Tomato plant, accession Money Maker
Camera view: horizontal (90 deg, fisheye); turntable rotation: 240 degrees
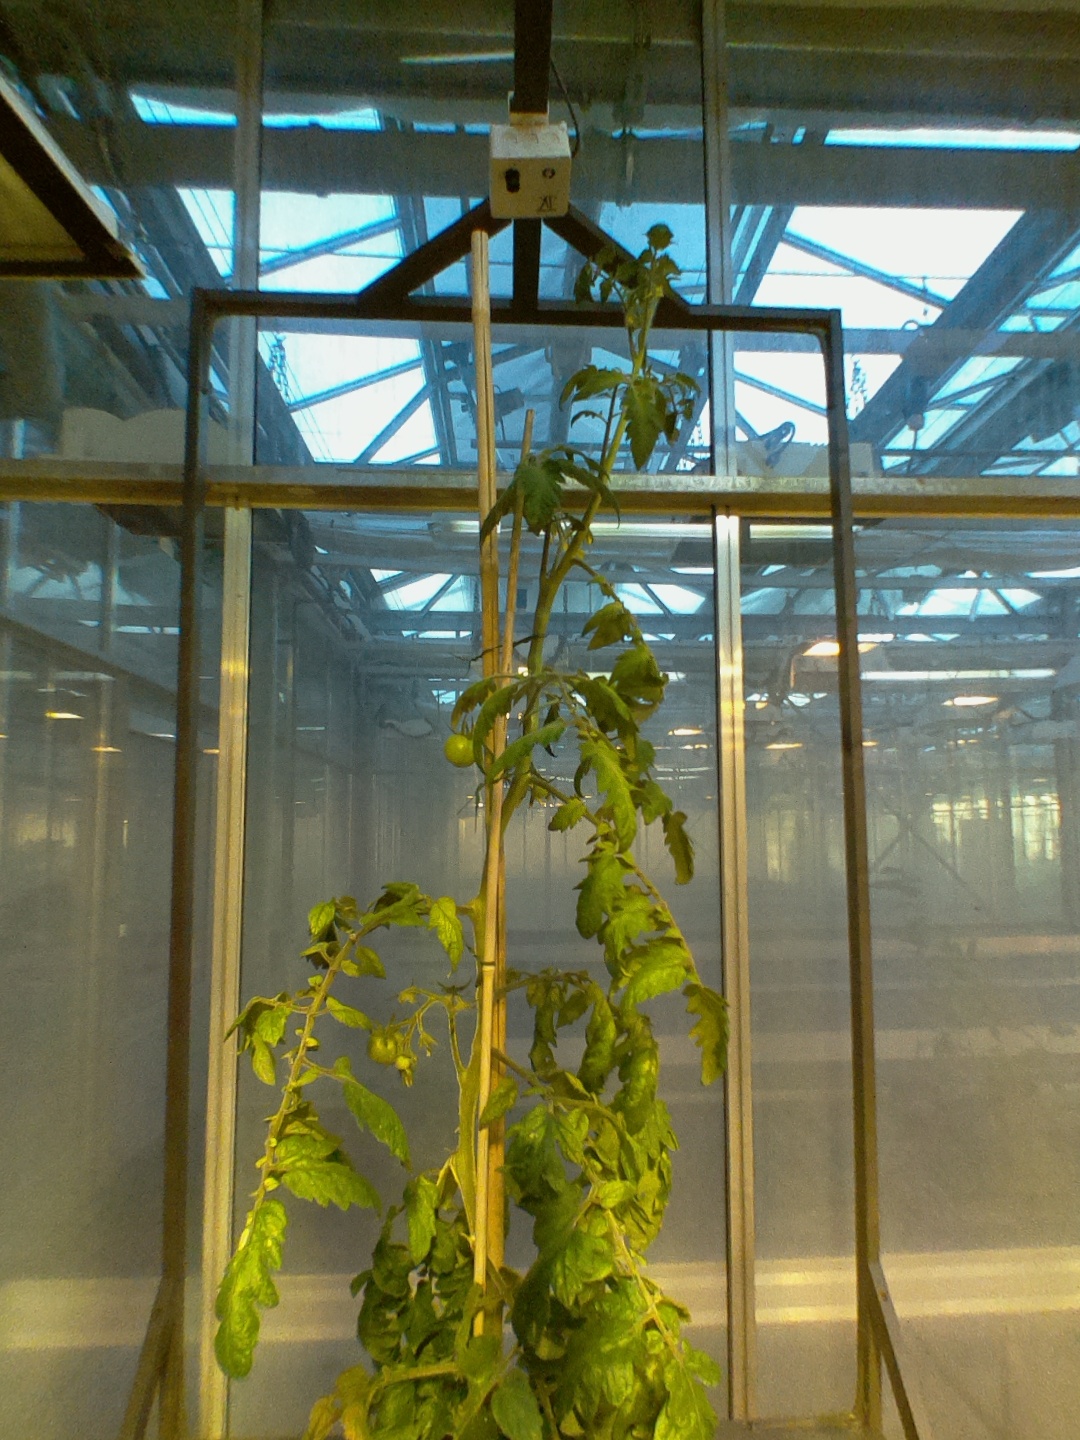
BBCH growth stage 74: 40%-50% of final fruit size